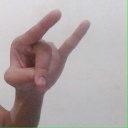
अक्षर: च